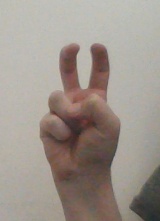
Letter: toot